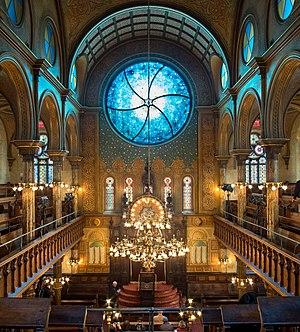
La synagogue d'Eldridge Street est une synagogue et un monument historique national dans le quartier chinois, à Manhattan, New York. Construite en 1887, elle est l'une des premières synagogues érigées aux États-Unis par des Juifs d'Europe de l'Est.
Manhattan est l'un des cinq arrondissements de New York, les quatre autres étant le Bronx, Queens, Brooklyn et Staten Island. Il correspond en majeure partie à l'île de Manhattan, d'une superficie de 58,8 km², entourée par le fleuve Hudson à l'ouest, l'Upper New York Bay au sud, l'East River à l'est et la Harlem River au nord.